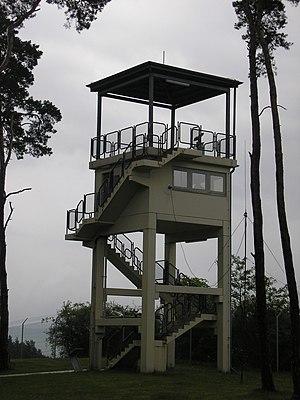
Le Poste d'observation Alpha ou Point Alpha, était un poste d'observation mis en place et utilisé pendant la guerre froide. Il était situé entre Rasdorf dans la Hesse et Geisa dans la Thuringe. Depuis ce poste, des agents occidentaux pouvait surveiller la vallée de la Fulda, qui était alors considérée comme une des voies principale d'invasion que pourrait utiliser le Pacte de Varsovie.